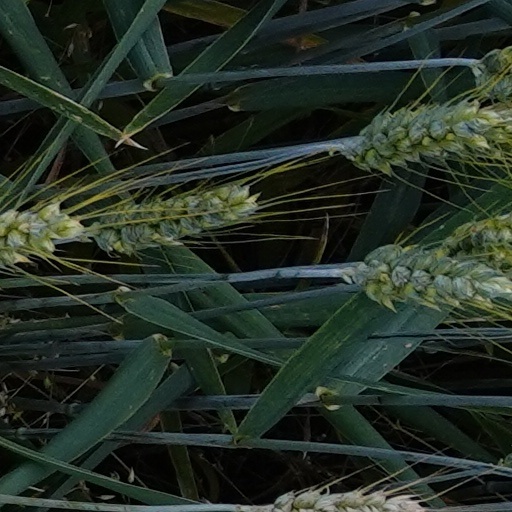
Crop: wheat